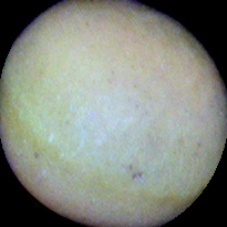
Label: Immature